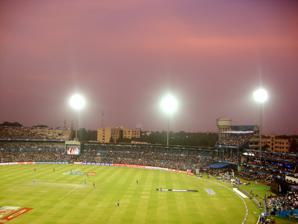
Building: Barabati Stadium
Country: India
Year built: 1958
Sports stadium in Cuttak Odisha This article may be too technical for most readers to understand . Please help improve it to make it understandable to non-experts , without removing the technical details. ( December 2023 ) ( Learn how and when to remove this message ) Barabati Stadium The Barabati Stadium in Cuttack Address Stadium Road, Cuttack, India Location Stadium Road , Cuttack , Odisha Coordinates 20°28′52″N 85°52′7″E / 20.48111°N 85.86861°E / 20.48111; 85.86861 Owner Government of Odisha Odisha Olympic Association Operator Odisha Cricket Association Football Association of Odisha Capacity 45,000 Opened 1958 Tenants India national cricket team India women's national cricket team Odisha cricket team (1958–present) Odisha women's cricket team (1958–present) Hyderabad Deccan Chargers (2010–2012) Kings XI Punjab (2014) Kolkata Knight Riders (2014) Odisha football team (1958–present) Odisha women's football team (1958–present) Ground information Location Stadium Road , Cuttack , Odisha , India Establishment 1958 End names Mahanadi River End Pavilion End International information First Test 4–7 January 1987: India v Sri Lanka Last Test 8–12 November 1995: India v New Zealand First ODI 27 January 1982: India v England Last ODI 22 December 2019: India v West Indies First T20I 5 October 2015: India v South Africa Last T20I 12 June 2022: India v South Africa Only women's Test 7–11 March 1985: India v New Zealand First WODI 1 February 2013: Australia v Pakistan Last WODI 15 February 2013: South Africa v Sri Lanka As of 12 June 2022 Source: ESPNcricinfo The Barabati Stadium is an Indian sports stadium used mostly for cricket and association football, and also sometimes for concerts and field hockey, located in Cuttack , Odisha . It is a regular venue for international cricket and is the home ground of Odisha cricket team . The stadium is owned and operated by the Odisha Olympic Association . It is also used for association football . It hosts Santosh Trophy national football tournament  and the state's Odisha First Division League football matches. The Barabati Stadium is one of the older grounds in India, having hosted several touring sides – including the MCC, the West Indies team and the Australians – before it hosted its first international cricket match. It hosted only the third one-day international in this country, in January 1982, when India put it across England by five wickets to lift the series 2–1. It hosted its first ever Test match five years later where India played hosts to Sri Lanka. Though it is not a regular Test venue, it continues to host One-Day Internationals regularly. It also hosted the 2013 Women's Cricket World Cup . This ground is also known for its good playing conditions. The cricket and football venue is equipped with floodlights for day-and-night games and is a regular venue for ODI matches. It was an adopted home venue for former Indian Premier League franchise Deccan Chargers . Barabati Stadium has successfully served as the venue for both Indian Premier League and the now defunct Odisha Premier League . It has also hosted Senior Women's T20 Challenger Trophy 2020 from 4–11 January 2020. History and development The Barabati Stadium in Cuttack hosted only the third One Day International in the country, in January 1982, when India beat England by five wickets to win the series 2–1. In the first Test match here, five seasons later, the Sri Lankans were greeted with an underprepared wicket affording vastly unpredictable bounce. Dilip Vengsarkar, then at the most dizzying heights of his career, made his highest Test score of 166, his fourth century in eight Tests, when no other batsman on either side crossed 60. The Lankans were rolled over twice as India seized an innings and 67-run victory. Kapil Dev bagged his 300th Test victim, bowling Rumesh Ratnayake with a ball that failed to sit up. The only other Test match here, against New Zealand in 1995–96, was badly affected by rain, affording less than 180 overs of playing time. Narendra Hirwani, on a comeback trail, took 6 for 59 in New Zealand's only innings, the best bowling figures here. Though it is not one of the regular Test venues anymore, it continues to enjoy the status of international venue and hosts One-Day Internationals regularly. India have won one of the two Test matches played here, and have an 11–4 win–loss record in ODIs. Indoor Hall In 2012, OCA named the indoor cricket hall at Barabati Stadium after Sachin Tendulkar . International cricket centuries Key * denotes that the batsman was not out . Inns. denotes the number of the innings in the match. Balls denotes the number of balls faced in an innings. NR denotes that the number of balls was not recorded. Parentheses next to the player's score denotes his century number at the Feroz Shah Kotla. The column title Date refers to the date the match started. The column title Result refers to match result Test centuries The following table summarises the Test centuries scored at the Barabati Stadium. No. Score Player Team Balls Inns. Opposing team Date Result 1 166 Dilip Vengsarkar India 279 1 Sri Lanka 4 January 1987 Won One Day Centuries The following table summarises the One Day centuries scored at the Barabati Stadium. No. Score Player Team Balls Inns. Opposing team Date Result 1 102 Ravi Shastri India 142 1 England 27 December 1984 Lost 2 104 Ajay Jadeja India 126 2 West Indies 9 November 1994 Won 3 127* Sachin Tendulkar India 138 2 Kenya 18 February 1996 Won 4 153* Mohammad Azharuddin India 150 1 Zimbabwe 9 April 1998 Won 5 116* Ajay Jadeja India 121 1 Zimbabwe 9 April 1998 Won 6 102 Grant Flower Zimbabwe 118 2 India 9 April 1998 Lost 7 111* Kevin Pietersen England 128 1 India 26 November 2008 Lost 8 111 Ajinkya Rahane India 108 1 Sri Lanka 2 November 2014 Won 9 113 Shikhar Dhawan India 107 1 Sri Lanka 2 November 2014 Won 10 150 Yuvraj Singh India 127 1 England 19 January 2017 Won 11 134 MS Dhoni India 122 1 England 19 January 2017 Won 12 102 Eoin Morgan England 81 2 India 19 January 2017 Lost International cricket five-wicket hauls Key Symbol Meaning † The bowler was man of the match ‡ 10 or more wickets taken in the match § One of two five-wicket hauls by the bowler in the match Date Day the Test started or ODI was held Inn Innings in which five-wicket haul was taken Overs Number of overs bowled Runs Number of runs conceded Wkts Number of wickets taken Econ Runs conceded per over Batsmen Batsmen whose wickets were taken Result Result of the match Tests Five-wicket hauls in ODI matches at Barabati Stadium No. Bowler Date Team Opposing team Inn Overs Runs Wkts Econ Batsmen Result 1 Ravi Ratnayeke 4 January 1987 Sri Lanka India 1 27.3 85 5 3.09 Sunil Gavaskar Raman Lamba Ravi Shastri Dilip Vengsarkar Maninder Singh India won 2 Narendra Hirwani 8 November 1995 India New Zealand 2 31 59 6 1.90 Mark Greatbatch Roger Twose Adam Parore Martin Crowe Chris Cairns Matthew Hart Drawn Records Horse Gate Entrance to the Barabati Stadium Match Information : Game Type No. of Games Test Matches 2 ODI 19 T20I 2 Test Match Statistics : Category Information Highest Team Score India (400 All Out against Sri Lanka ) Lowest Team Score Sri Lanka (142 All Out against India ) Best Batting Performance Dilip Vengsarkar (166 Runs against Sri Lanka ) Best Bowling Performance Narendra Hirwani (6/59 against New Zealand ) ODI Match Statistics : Category Information Highest Team Score India (381/6 in 50 Overs against England ) Lowest Team Score West Indies (113 All Out in 34.2 Overs against Australia ) Best Batting Performance Mohammad Azharuddin (153* Runs against Zimbabwe ) Best Bowling Performance Daren Powell (4/27 against India ) Notable events Barabati stadium Kapil Dev bagged his 300th test wicket when he bowled Rumesh Ratnayake of Sri Lanka in January 1987 The Stadium hosted matches in two World Cups hosted in the subcontinent – 1987 Cricket World Cup ( Australia beat Zimbabwe by 70 runs)and 1996 Cricket World Cup ( India beat Kenya by 7 Wickets) Mohammad Azharuddin and Ajay Jadeja put on an unbroken 275 run partnership against Zimbabwe which was the then highest ODI partnership The above partnership is the current world record for the 4th Wicket in ODI Cricket. The partnership is the current world record for any unbroken partnership. The most runs scored here in Test cricket was by India who were all out for 400 in 1987 and 298–8 in 1995. The third highest score was by Sri Lanka who were dismassed for 191 runs in 1987. In Test cricket, the most runs scored here was by Dilip Vengsarkar(166 runs) followed by Kapil Dev(60 runs) and Sri Lankan Roy Dias (58 runs). The most wickets were taken by Narendra Hirwani and Maninder Singh(6 wickets each) followed by Sri Lankan Ravi Ratnayeke and Kapil Dev (5 wickets each). In ODIs, the highest score was made by India who scored 381–6 in 2017. In ODIs, highest individual score at the venue is 152* by Mohammad Azharuddin against Zimbabwe. The most runs scored here was by Sachin Tendulkar with 469 runs, followed by Ajay Jadeja with 273 runs and M Azharuddin with 242 runs. The most wickets taken here was by Anil Kumble , Ishant Sharma and Ajit Agarkar all with 7 wickets each On 19 January 2017, in the 2nd ODI match between India vs England Yuvraj Singh 150(127) and Mahendra Singh Dhoni 134(122), both Scored their last century in this Stadium that helped India to reach 381/6 (50 Overs). It was the second highest 4th Wicket partnership of 256 runs at this venue. England scored 366/8 (50 overs) with the help of Eoin Morgan 102(81) runs. As a result, India won the match by 15 runs. Santosh Trophy 2012 This stadium was the main venue of the 2012 Santosh Trophy football tournament which was won by Services . See also List of Test cricket grounds List of international cricket grounds in India Lists of stadiums References